George P. Codd

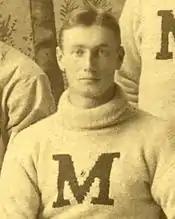
Codd cropped from the 1891 Michigan baseball team portrait

The younger Codd attended the public schools in Detroit and graduated from the University of Michigan at Ann Arbor in 1891 with a Bachelor of Arts. While attending Michigan, Codd played for the Michigan Wolverines baseball team as a pitcher from 1888 to 1892. He was the captain of the Michigan baseball team for a record-setting four consecutive years from 1888 to 1891.